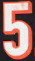
Number: 5